Santa María la Real of Nájera

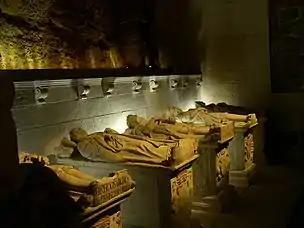
Tombs of the kings of Nájera-Pamplona.

The primitive church honoring the Virgen de la Cueva (Virgin of the Cave) was inaugurated in 1052 and consecrates the primitive temple to the Virgin of the Cave. The style of the building is romanesque with Mozarabic influences.